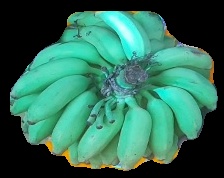
Variety: elakki-bale
Grade: grade2